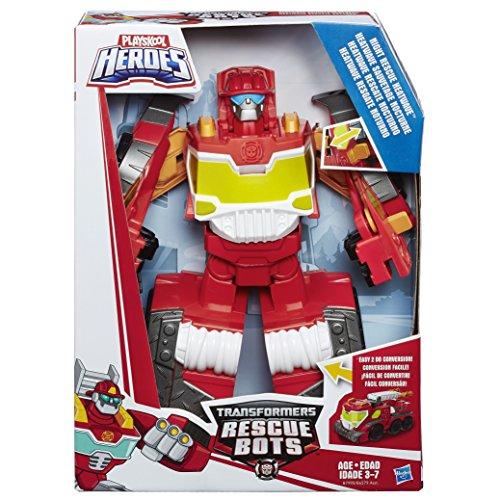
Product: Transformers Playskool Heroes Rescue Bots Night Rescue Heatwave
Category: Toys & Games | Baby & Toddler Toys
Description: Easy 2 Do conversion from bot mode to fire truck mode and back again.
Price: $19.99
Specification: ProductDimensions:3.2x8x11inches|ItemWeight:1.1pounds|ShippingWeight:1.15pounds(Viewshippingratesandpolicies)|DomesticShipping:ItemcanbeshippedwithinU.S.|InternationalShipping:ThisitemcanbeshippedtoselectcountriesoutsideoftheU.S.LearnMore|ASIN:B018M5Y9WY|Itemmodelnumber:B7990AS0|Manufacturerrecommendedage:36months-7years